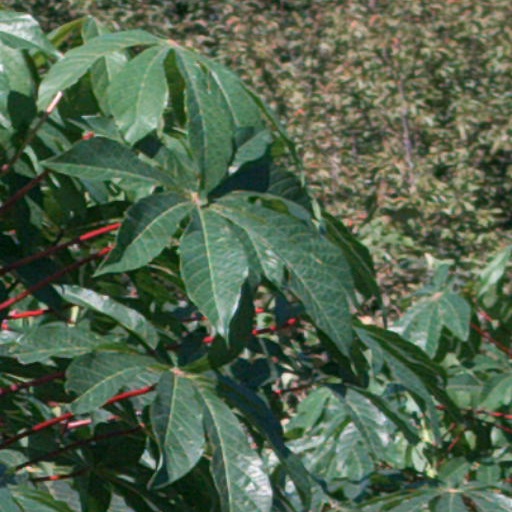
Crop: cassava